History of Tyre, Lebanon

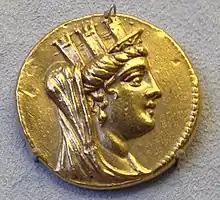
Golden double shekel minted in Tyre, 104–103 BC, depicting Tyche with a crown of towers, Bode Museum (Berlin)

In 126 BC, Tyre regained its independence from the fading Seleucid Empire. One year later, the toppled Seleucid King Demetrius II Nicator fled to Tyre. Also still in 125 BC, Tyre adopted its own lunar-solar hybrid calendar, which was used for 150 years. The coins of independent Tyre became the standard currency in the eastern Mediterranean.